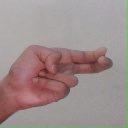
अक्षर: ह